Aleutian Arc

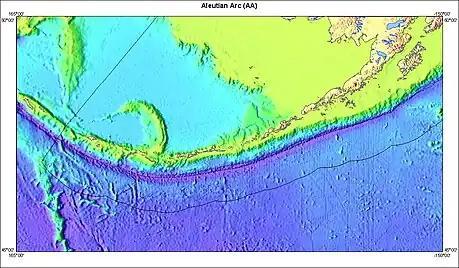
Image showing the Aleutian Island Arc, along with the trench. The trench is denoted by the dark blue line to the south running parallel with the island arc. The area between the trench and the ridge delineates the blocks of crust that cause much of the seismic activity in the region.

The Pacific plate is continuously converging and moving against the North American plate at a rate of 48 mm/year eastward and 78 mm/year westward. The oblique direction of convergence in the western and central portions of the area is causing westward transportation of the arc. This movement of the Pacific plate relative to the North American plate in the central and west Aleutian Arc also causes portions of the forearc to break off and form rotating crustal blocks between the trench and the island arc. The boundaries of the 5 major blocks that have been identified form areas with cohesive movement that are often disrupted by strike-slip and normal faults. Submarine canyons are present at the boundaries between the blocks due to the clockwise rotation of each block cutting into the surface of the other crustal blocks.